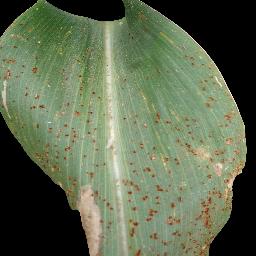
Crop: corn
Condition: (maize)_common_rust